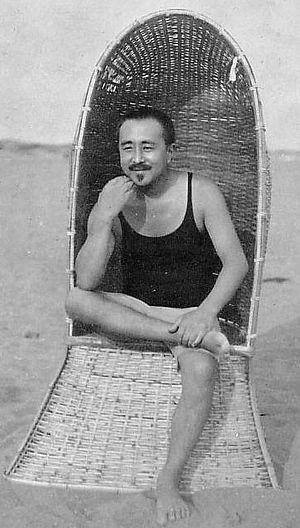
Tetsugorō Yorozu, 17 novembre 1885- 1ᵉʳ mai 1927, est un peintre japonais, connu pour avoir introduit les courants d'avant-garde, particulièrement le cubisme dans la peinture yō-ga au début du XXᵉ siècle.